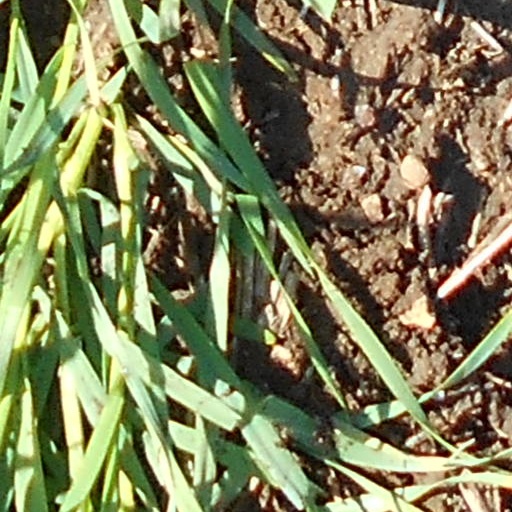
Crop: wheat